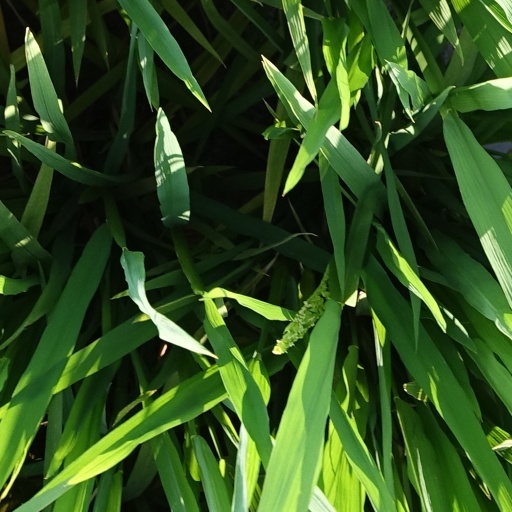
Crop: rice